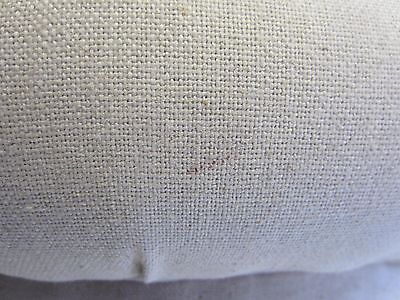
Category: chair